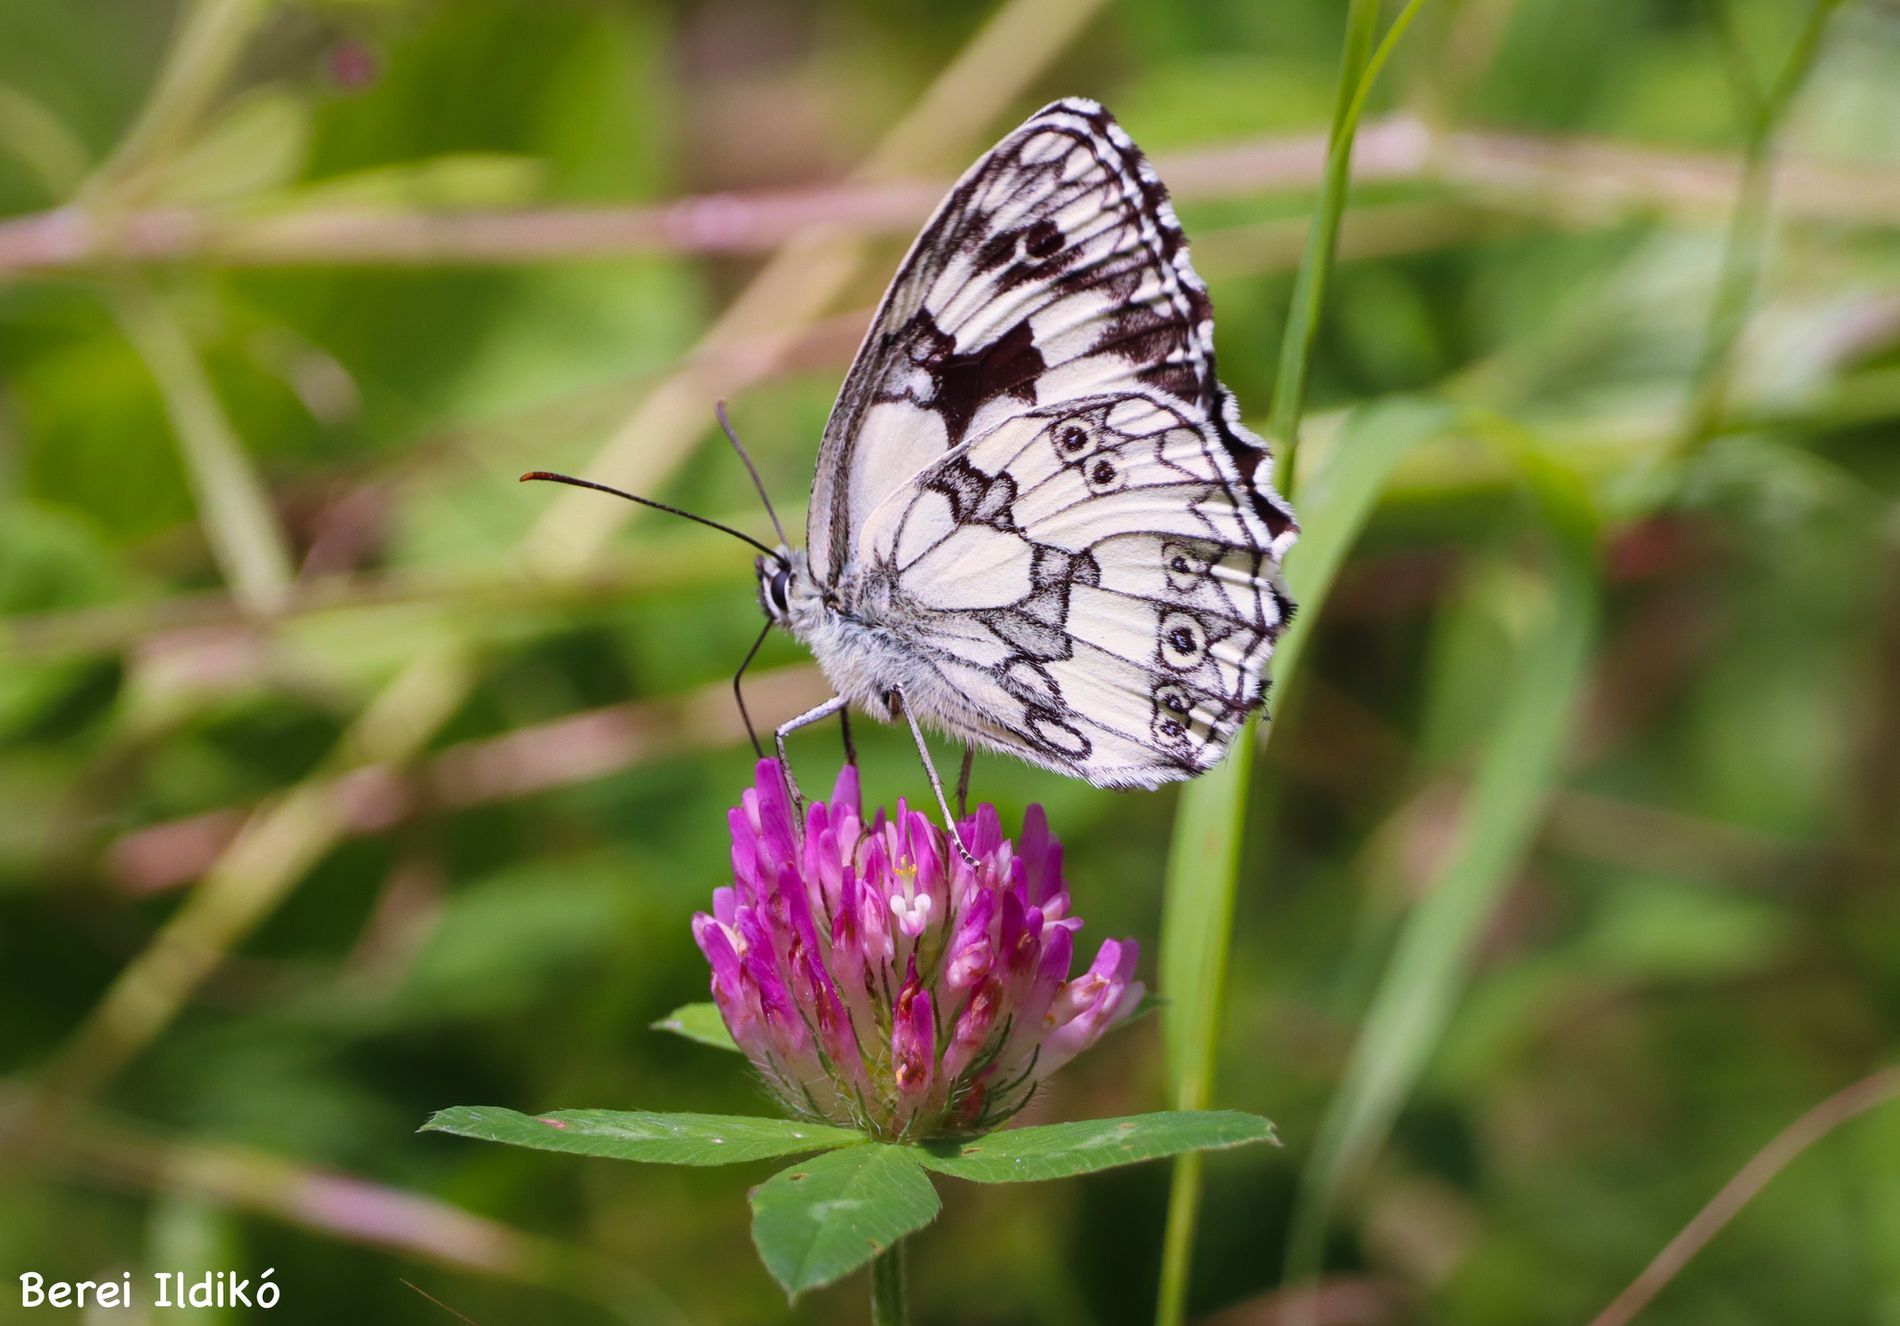
The beauty of the butterfly in nature.
The shot depicts a beautiful Melanargia galathea standing on a pink clover flower. In the bottom left of the image, there is a watermark with the word 'Berei Ildikó'. The background is a blurred background.
This is close shot. The shot describes the beauty of the butterfly in nature. The background is blurred to highlight the butterfly and the flower. The colors are vibrant and realistic, showcasing the beauty of the butterfly and illustrating the contrast between the butterfly and the flower. The shot was taken during the day.
Labels: Animal, Insect, Invertebrate, Flower, Plant, Butterfly, Petal, Purple, Moth, Thistle, Geranium, Clover Flower, Blurred Background, Melanargia Galathea, Watermark
Camera: Canon Canon EOS 250D
Lens: 150-600mm F5-6.3 DG OS HSM | Contemporary 015
Aperture: F7.1
Exposure: 1/1000 sec
ISO: 500
Focal length: 516